American propaganda during World War II

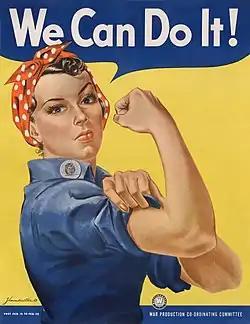
The famous "We Can Do It!" poster was distributed during World War II, but only became popular in the 1960s

Conservation was the largest theme in poster propaganda, accounting for one of every seven posters during the war. Conserving materials, in the kitchen and around the home, was one of five major topics in posters with conservation themes. Other topics included purchasing war bonds, planting victory gardens, the Office of Price Administration, and rationing. Women were encouraged to help with conservation in their cooking, saving fat and grease for explosives, and rationing sugar, meat, butter, and coffee to leave more for the soldiers. Butcher shops and markets handed out bulletins that urged the conservation of waste fat, which could be brought back to the butcher. Due to these posters and other forms of propaganda the United States recycled of waste fats, of paper, and of tin.